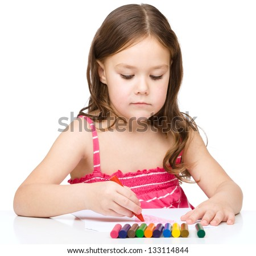
little girl is drawing using a crayon while sitting at table , isolated over white